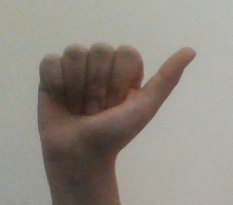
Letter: dhad